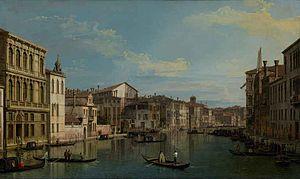
Cette page fournit une liste chronologique de tableaux du peintre vénitien Giovanni Antonio Canal, plus connu sous le nom de Canaletto.